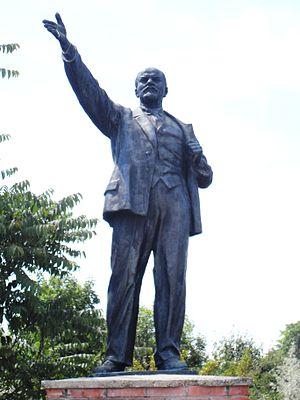
Statue de Lénine de l'extérieur de l'usine Csepel (Csepel était vers la fin du 19ème siècle une zone intensément industrielle, avec des manufactures et des usines soviétiques de machines lourdes). La statue en métal est environ 2 mètres 50 cm de haut et a été à l'origine située à l'île de Csepel (une zone industrielle et de classe ouvrière au sud de Budapest), devant les portes de l'usine ""Csepel Muvek"" (Travaux de Csepel), qui était le vaisseau amiral de l'industrie lourd hongrois. La statue de Lénine avec sa main droite tendue a été installée à Budapest en 1958 pour suggestion de Khrushchev mais a été déjà enlevée en 1989. Ce n'était pas jusqu'en 1996 que la statue était encore de voir à Budapest, après que l'usine l'ait donné au parc Memento. Русский: памятник Ленин перед фабрика Csepel. памятник металла в около 2 метра 50 cm высокого. Он первоначально был расположен в острове Csepel (заречье и индустриальная область рабочего класса, юг Будапешт), перед фабрики ""Csepel Muvek"" (Работы Csepel). памятник Ленин был установлен в Будапешт в 1958 но уже извлекан в 1989. Он не будет до 1996 что статуя была снова увидеть в Будапешт, после того как фабрика подарила его к парку Мементо. Català: Estàtua de Lenin a les portes de la fàbrica de metalls Csepel. Té aproximadament 2 metres 50 cm d'alçada i estava situada a l'illa de Csepel (un barri de classe obrera i zona industrial al sud de Budapest), davant les portes de la fàbrica ""Csepel Muvek"" (Trevalls de Csepel), la qual era el buc insígnia de l'industria pesada hongaresa. La estàtua de Lenin amb la mà extesa va ser col·locada a Budapest el 1958 però el 1989 ja va ser retirada. No va ser fins el 1996 que la estàtua va veure de nou la llum, quan va ser reubicada al parc Memento."
L'histoire du communisme recouvre l'ensemble des évolutions de ce courant d'idées et, par extension, celle des mouvances et des régimes politiques qui s'en sont réclamés. Le communisme se développe principalement au XXᵉ siècle, dont il constitue l'une des principales forces politiques : à son apogée, durant la seconde moitié du siècle, un quart de l'humanité vit sous un régime communiste.